Agatha Award

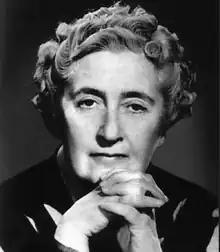
Agatha Christie

The Agatha Awards, named for Agatha Christie, are literary awards for mystery and crime writers who write in the traditional mystery subgenre: "books typified by the works of Agatha Christie . . . loosely defined as mysteries that contain no explicit sex, excessive gore or gratuitous violence, and are not classified as 'hard-boiled.'" At an annual convention in Washington, D.C., the Agatha Awards are handed out by Malice Domestic Ltd, in six categories: Best Novel; Best First Mystery; Best Historical Novel; Best Short Story; Best Non-Fiction; Best Children's/Young Adult Mystery. Additionally, in some years the Poirot Award is presented to honor individuals other than writers who have made outstanding contributions to the mystery genre, but it is not an annual award.